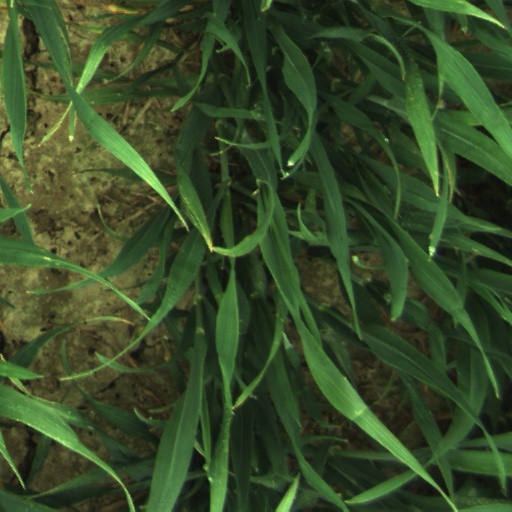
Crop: wheat